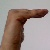
The image shows a hand gesture representing a space in Indian Sign Language.